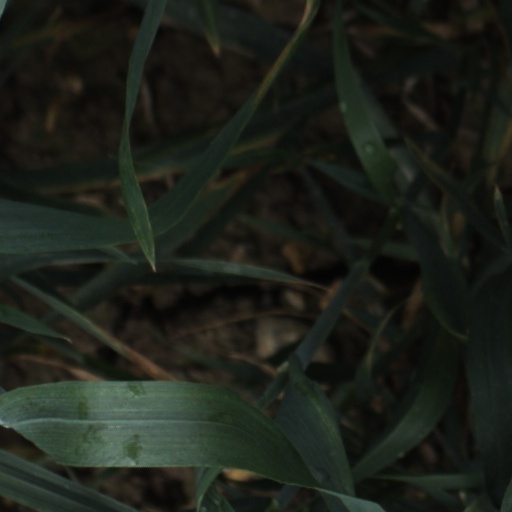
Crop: wheat